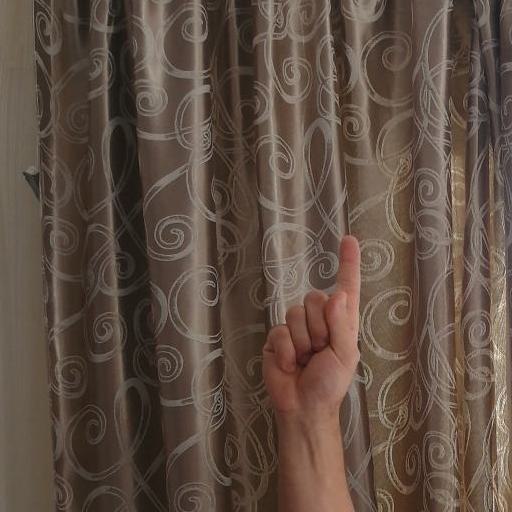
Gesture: one